Prisoners of the Sun

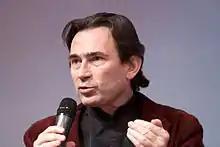
Photograph of a middle-aged man, Benoît Peeters, speaking into a microphone.

Michael Farr described both "The Seven Crystal Balls" and "Prisoners of the Sun" as "classic middle-period Tintin", commenting on their "surprisingly well-balanced narrative" and the fact that they exhibited scant evidence of Hergé's turbulent personal life. He felt that the inclusion of paranormal elements to the story did nothing to make the narrative less convincing, and observes Hergé's recurring depiction of his character's disturbing dreams. Farr opined that the Inca costumes were drawn with "a care and flamboyance that would do great credit to a major opera house production", while the Andean landscapes were "worthy of a Cecil B. DeMille film spectacular". Hergé biographer Benoît Peeters noted that "Prisoner of the Sun" was one of the "Adventures" to have "most caught the imagination", something that he attributed to its "exceptional setting or the strength of the plot".